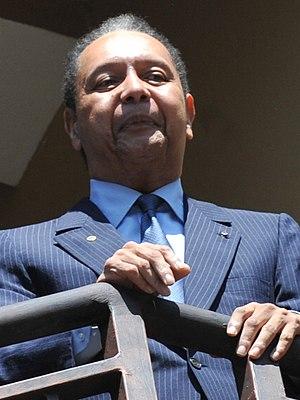
Photo re-centrée de Jean-Claude Duvalier à partir du fichier Baby Doc.jpg
Jean-Claude Duvalier, dit « Baby Doc » ou « Bébé Doc », né le 3 juillet 1951 à Port-au-Prince, et mort à Pétion-Ville le 4 octobre 2014, est un homme politique haïtien, président du pays jusqu'à son renversement en 1986.
Le duvaliérisme désigne le régime mis en place en Haïti par le dictateur François Duvalier dit « Papa Doc », arrivé au pouvoir après un putsch en 1957, et poursuivi par son fils Jean-Claude Duvalier, dit « Baby Doc » entre 1971 et 1986.
Président à vie est un titre utilisé par certains chefs d'État qui accorde à un président élu un mandat à durée illimité. Le titre confère parfois au titulaire le droit de désigner ou de nommer un successeur. L'utilisation du titre de "président à vie" plutôt que d'un titre traditionnellement autocratique, tel que celui d'un monarque, implique la subversion de la démocratie libérale par le titulaire. En effet, un président à vie peut parfois établir une monarchie autoproclamée, telle que Henri Christophe en Haïti.